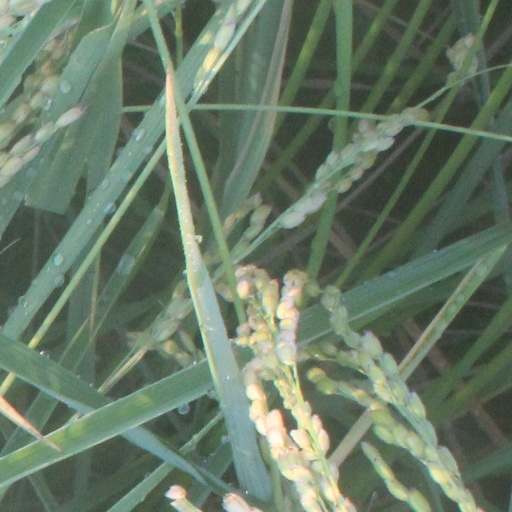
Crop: rice